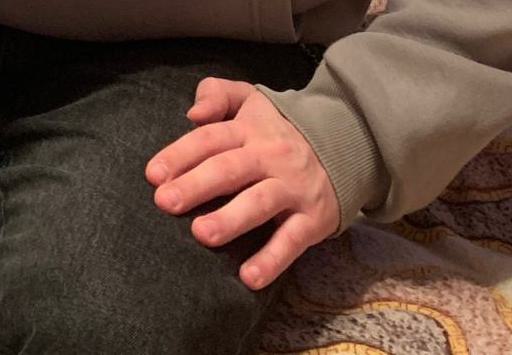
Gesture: no_gesture